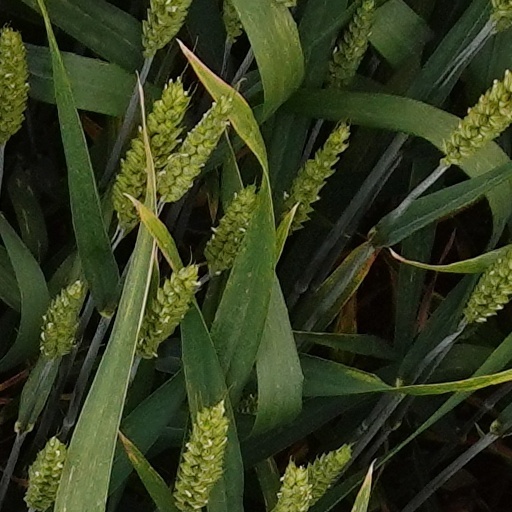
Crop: wheat